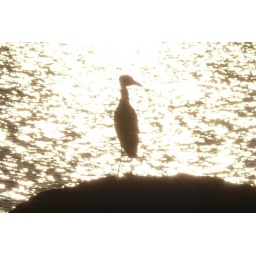
but im not sure. un-edited, a bird on a rock with the sun reflecting of the ocean in the background.